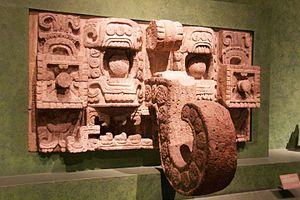
Le Musée national d'anthropologie de Mexico est un musée situé dans le bois de Chapultepec, à Mexico, et consacré à l'archéologie et l'histoire des civilisations préhispaniques du Mexique, principalement de Mésoamérique, et à l'ethnographie des actuels peuples indigènes du pays. Depuis son inauguration en 1964, il est considéré comme un des plus importants musées mexicains et, avec plus de 2 millions de visiteurs en 2013, il a été également le plus visité. En surface d'exposition, il est également l'un des plus grands musées du continent américain.